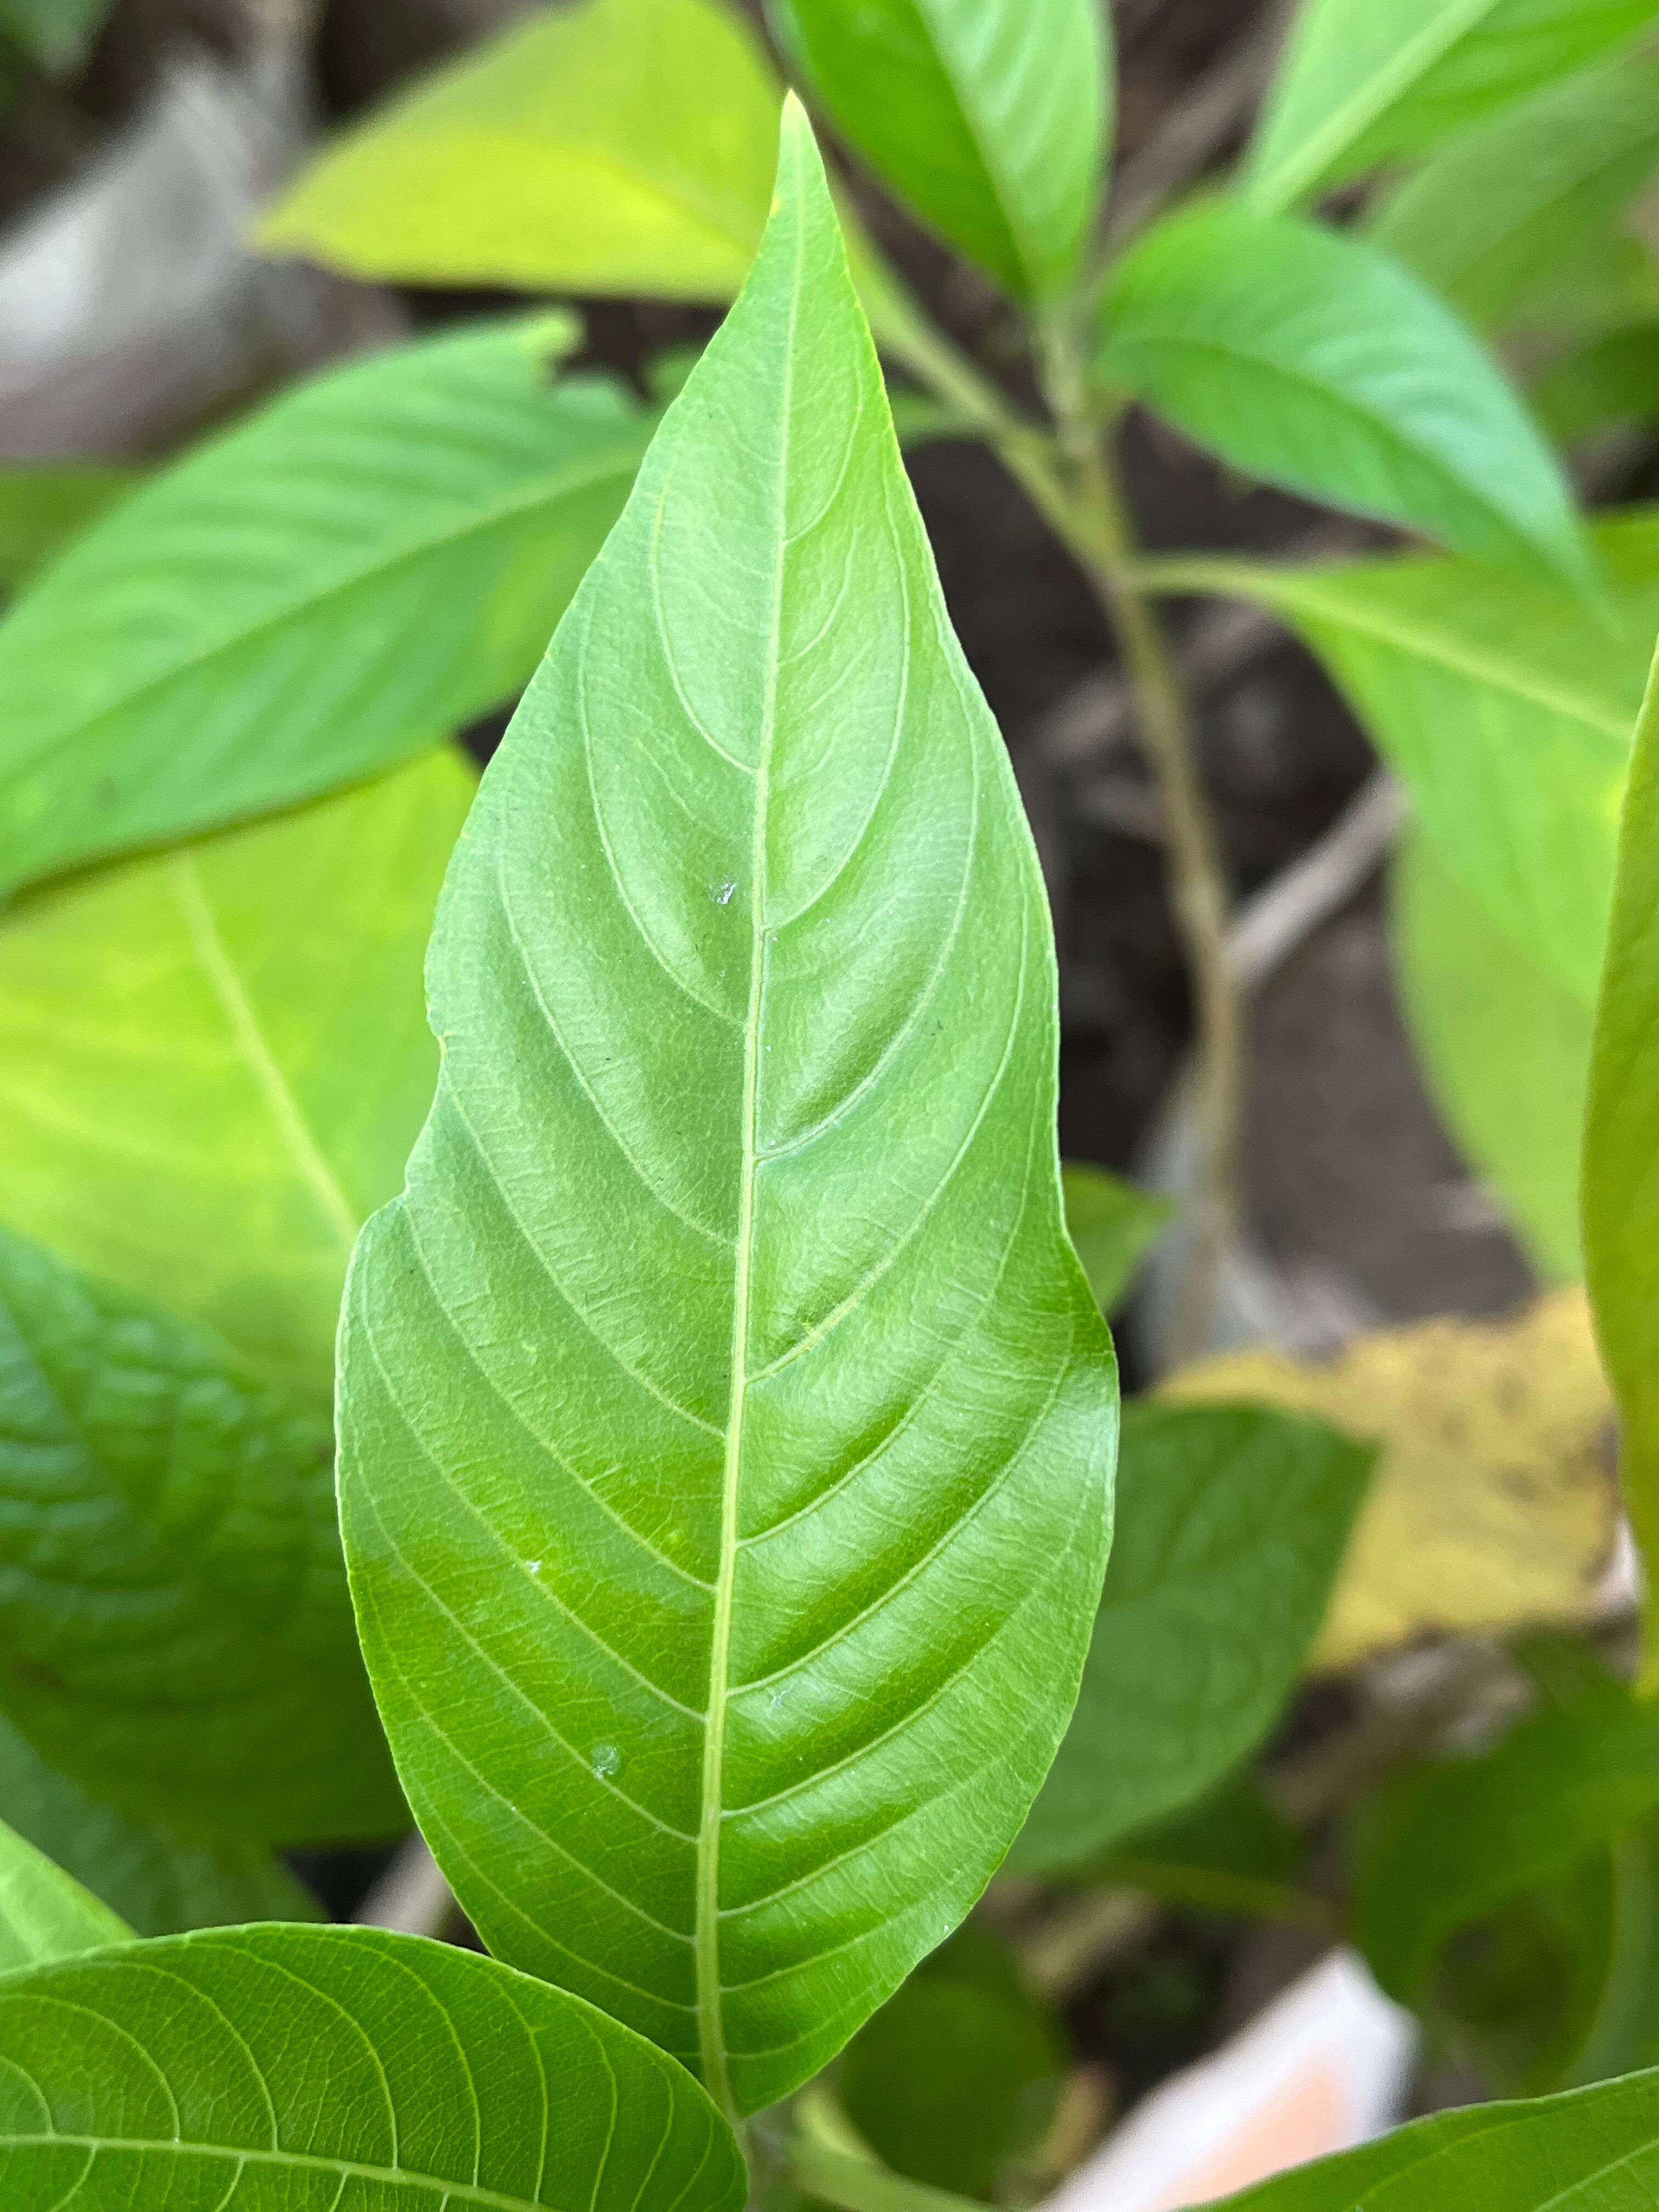
Plant species: justicia-adhatoda